Valentina Nappi

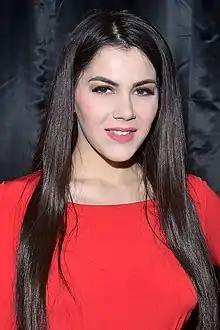
Nappi in 2017

Valentina Nappi (born 6 November 1990) is an Italian pornographic film actress and adult model. She has won numerous awards including the 2017 XBIZ Award for the Foreign Female Performer of the Year.